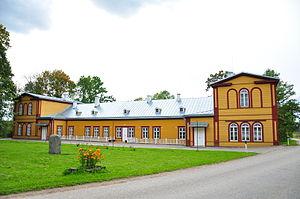
Voici une liste de manoirs en Estonie.